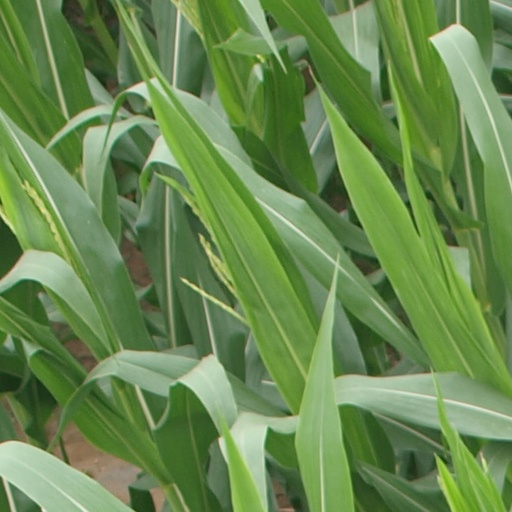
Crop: maize; corn